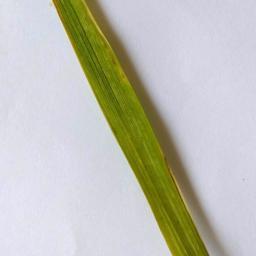
Label: Rice___Brown_Spot